Lenggeng (state constituency)

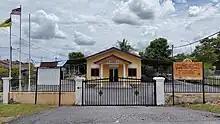
Lenggeng State Constituency Service Centre

Lenggeng is a state constituency in Negeri Sembilan, Malaysia, that has been represented in the Negeri Sembilan State Legislative Assembly.